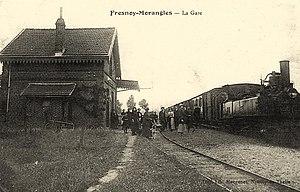
Carte postale de la gare
Le Chemin de fer de Hermes à Beaumont était une ligne de chemin de fer d'intérêt local à voie métrique du réseau départemental de l'Oise entre les gares d'Hermes-Berthecourt, sur la ligne Creil - Beauvais, et de Persan-Beaumont, intersection de la transversale Pontoise - Creil et de la radiale Ligne Paris - Beauvais, qui fonctionna de 1879 à 1959.
Fresnoy-en-Thelle est une commune française située dans le département de l'Oise, en région Hauts-de-France.